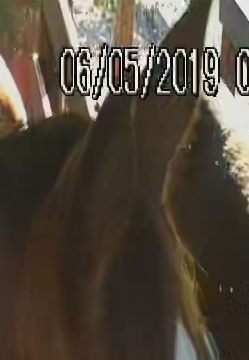
Face region: ears (position_of_ears)
Pain indicator: not_present